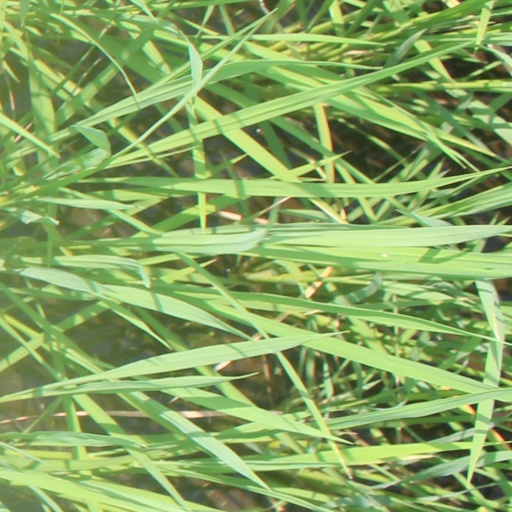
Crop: rice